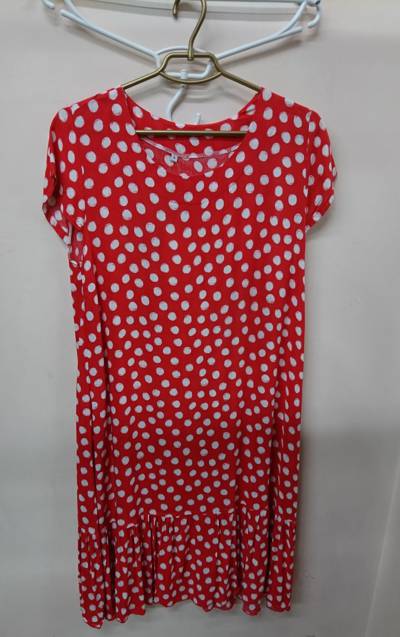
Waste category: clothes